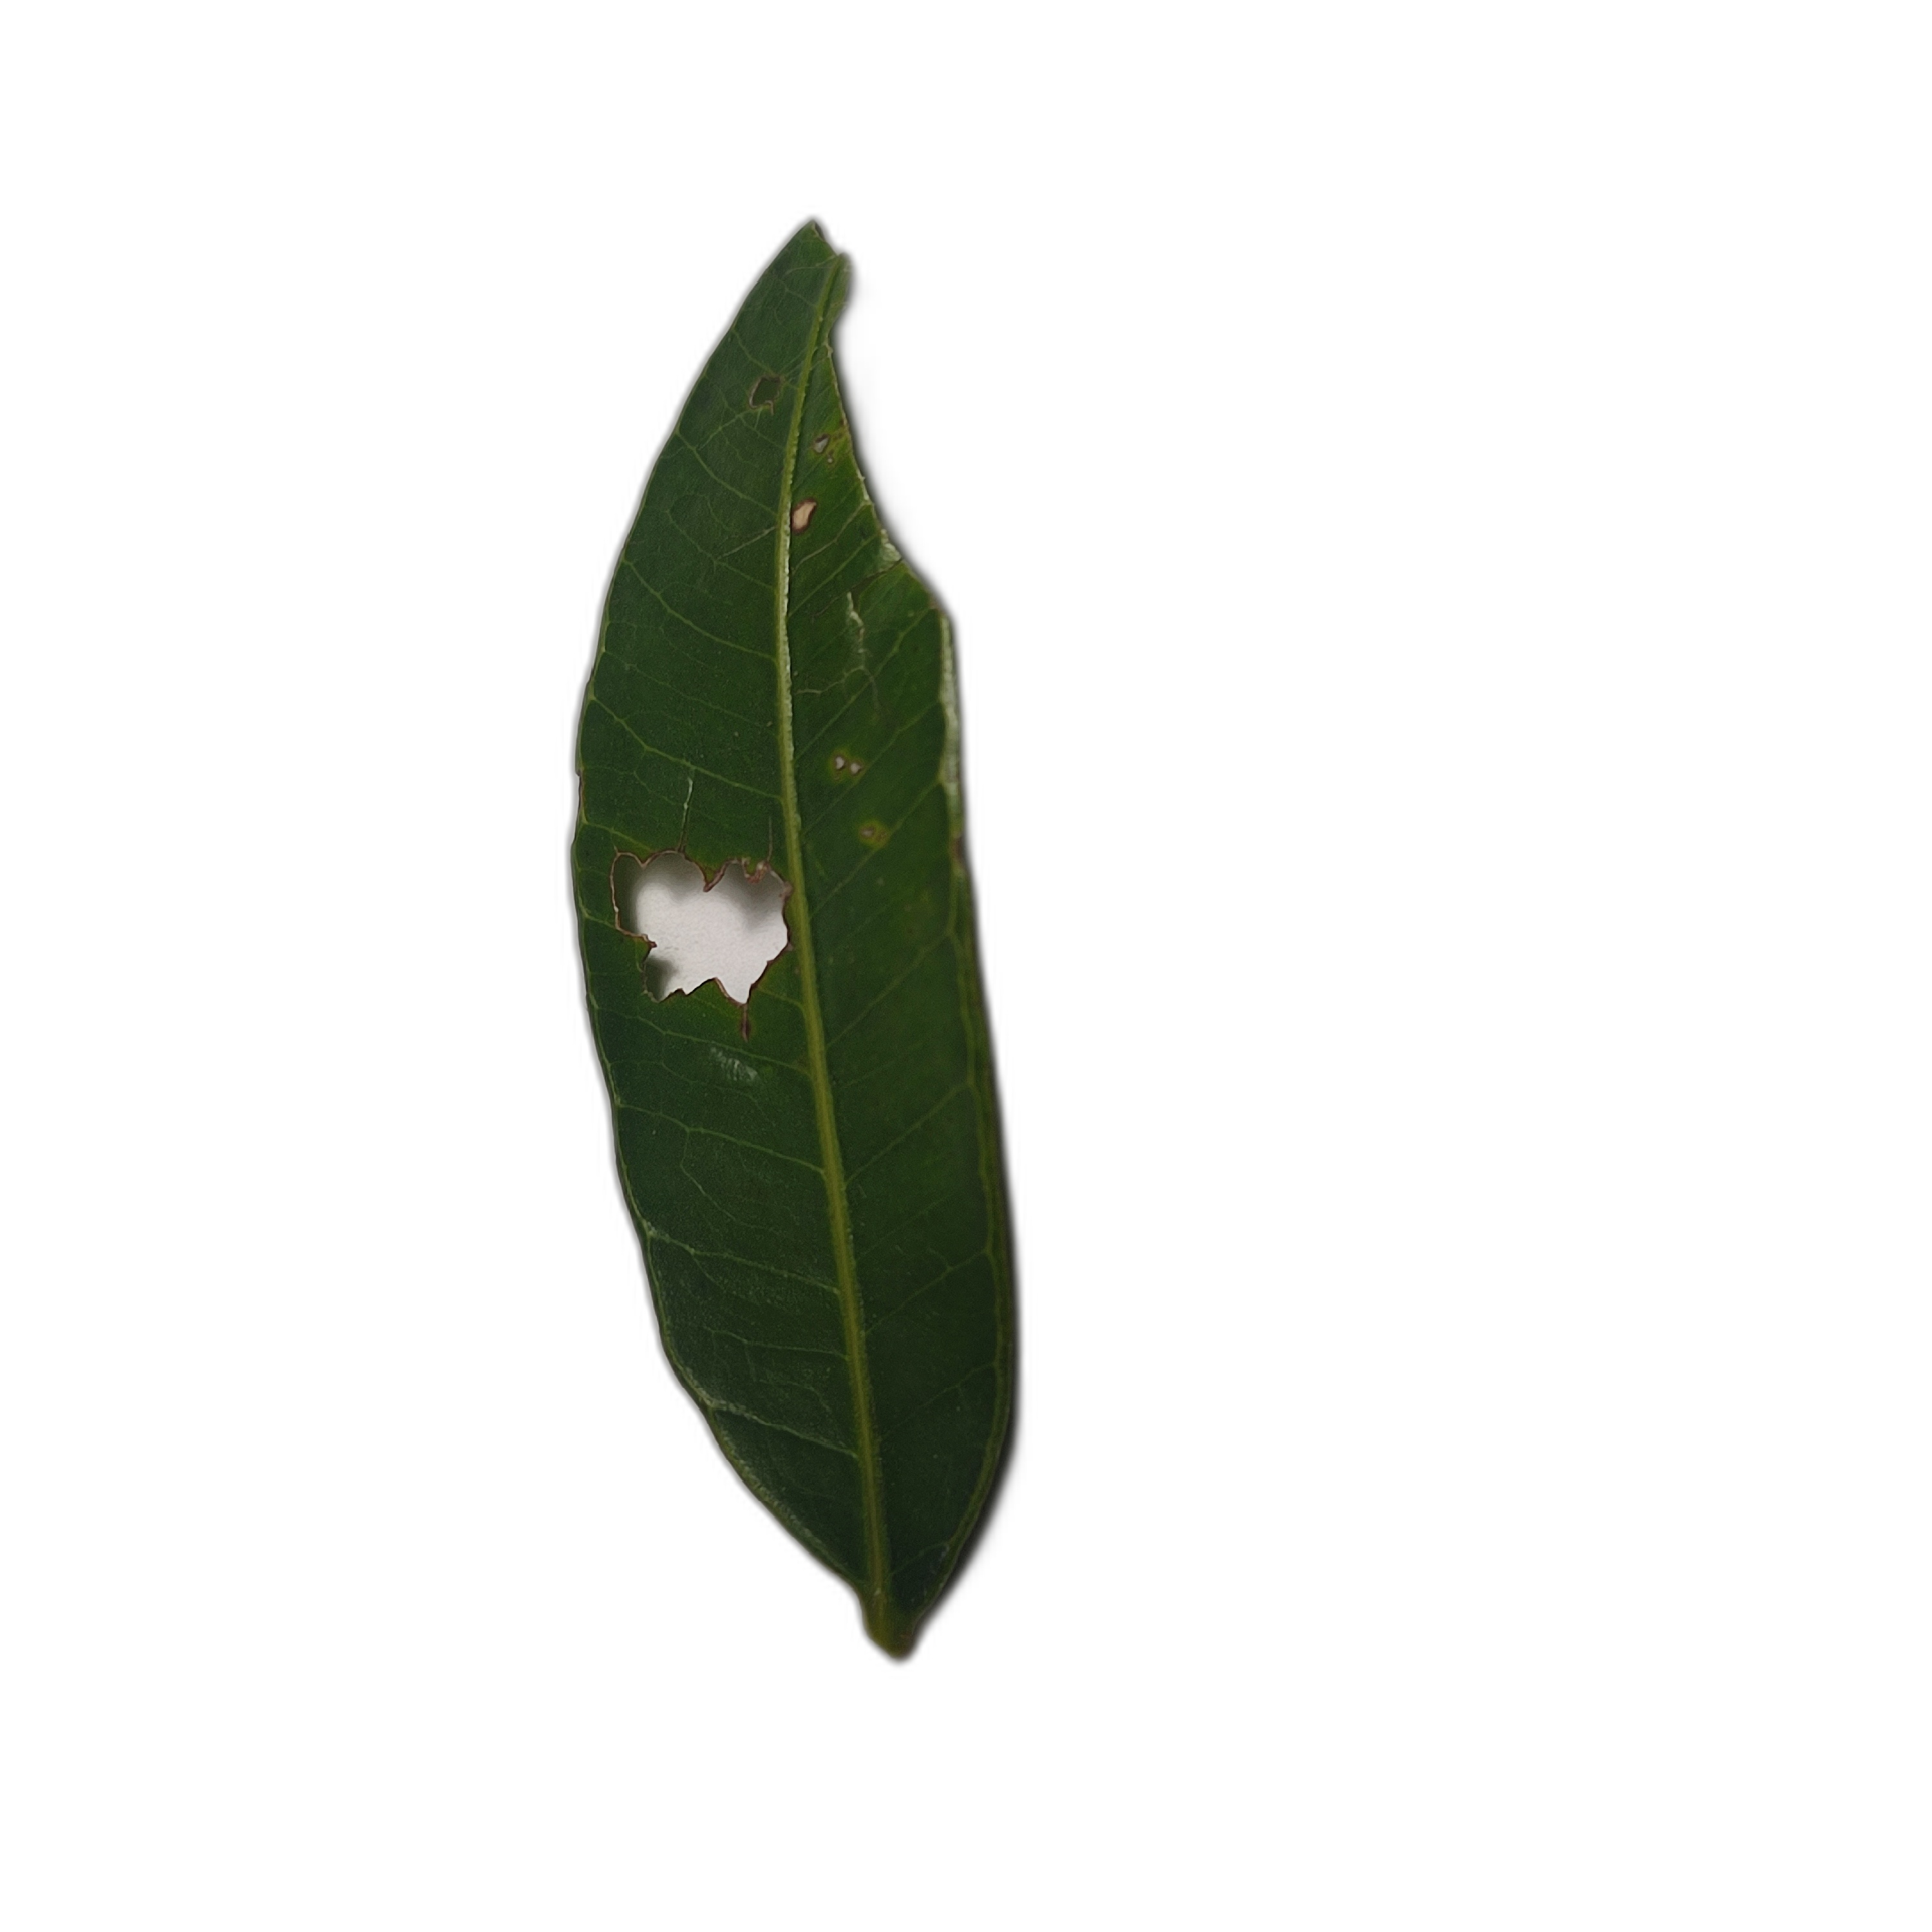
Label: not_healthy